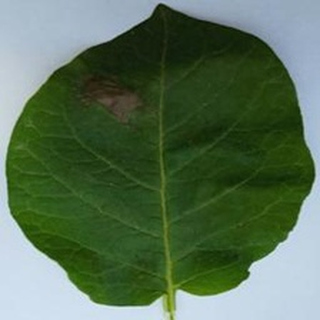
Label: potato_late_blight